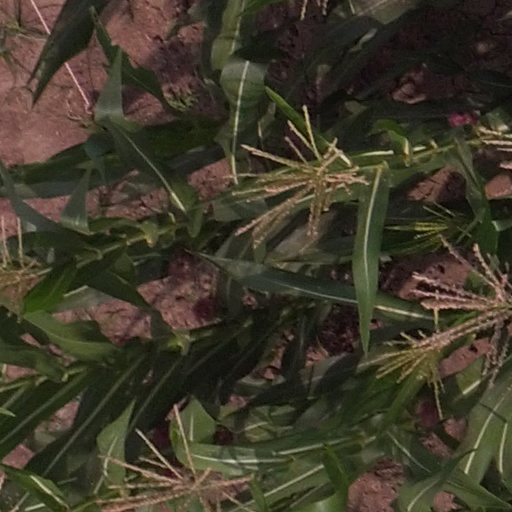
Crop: maize; corn